Frederikshavn railway station

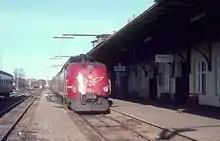
The express train "Limfjorden" arriving at the original Frederikshavn station in 1975.

In 2017, operation of the regional rail services on the Vendsyssel railway line between Aalborg and Frederikshavn were transferred from DSB to the local railway company Nordjyske Jernbaner.